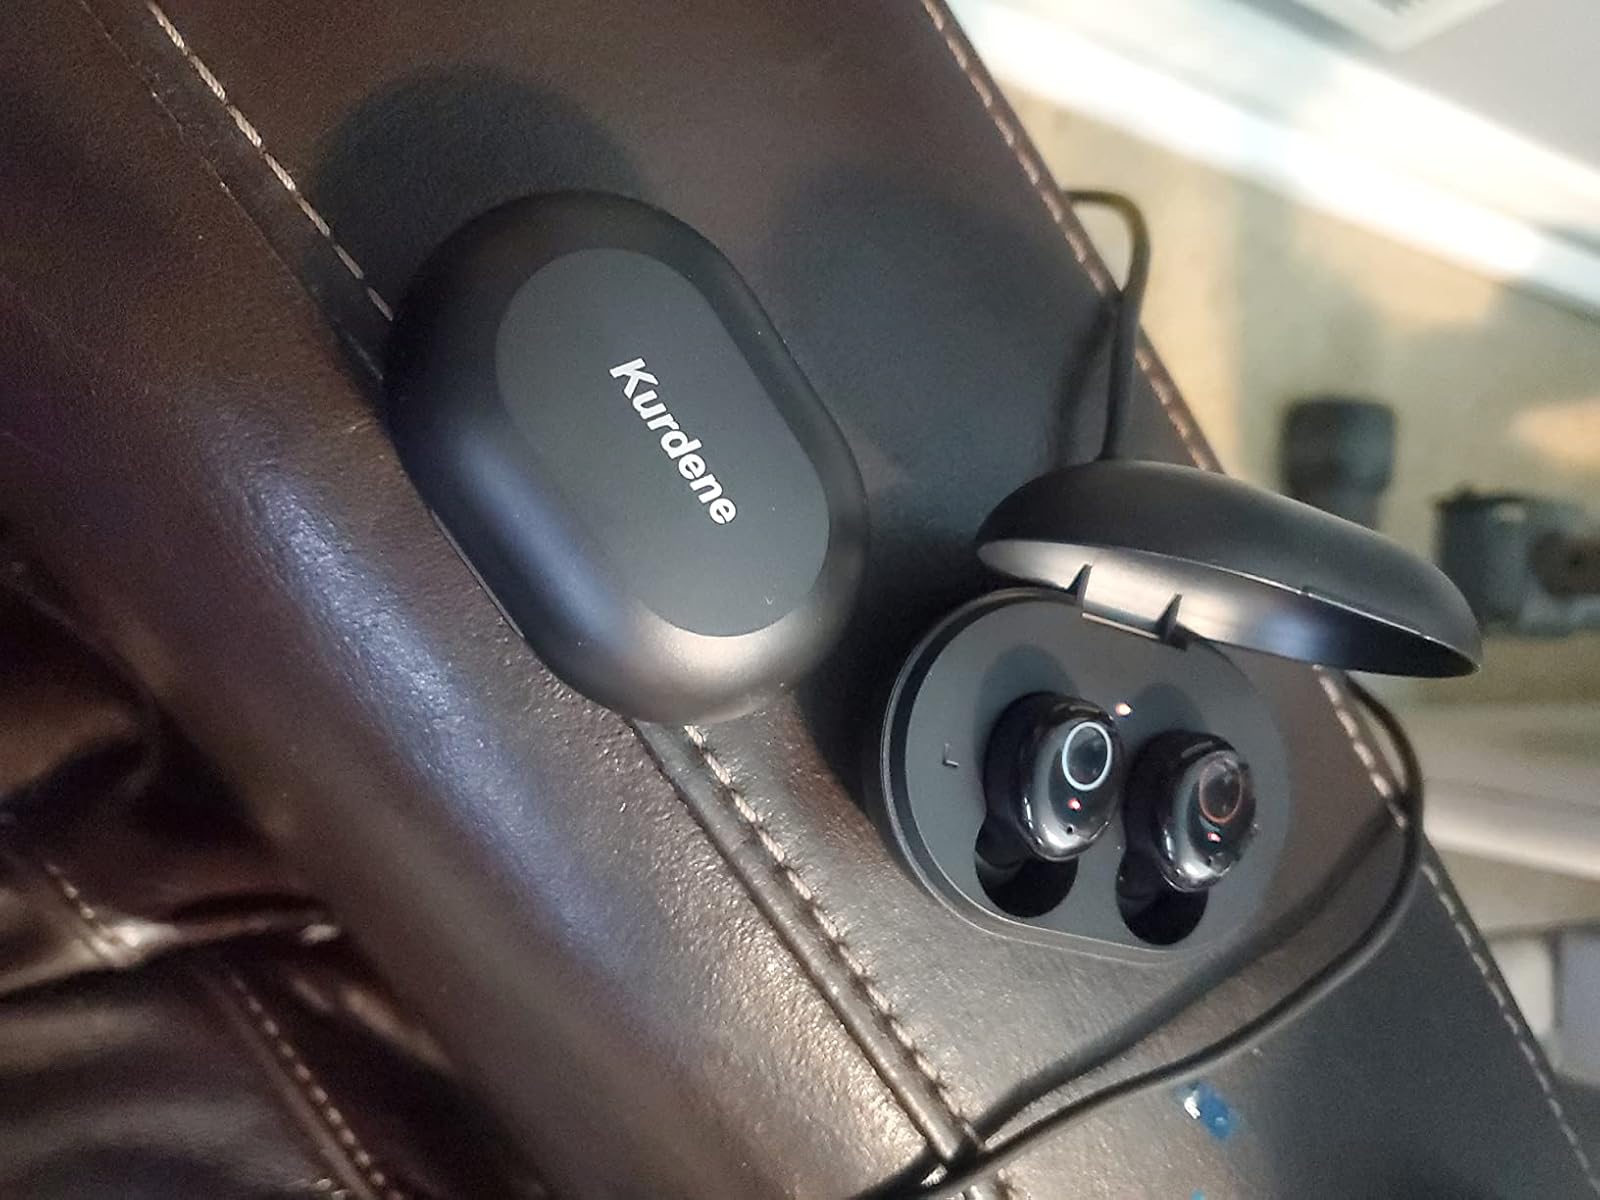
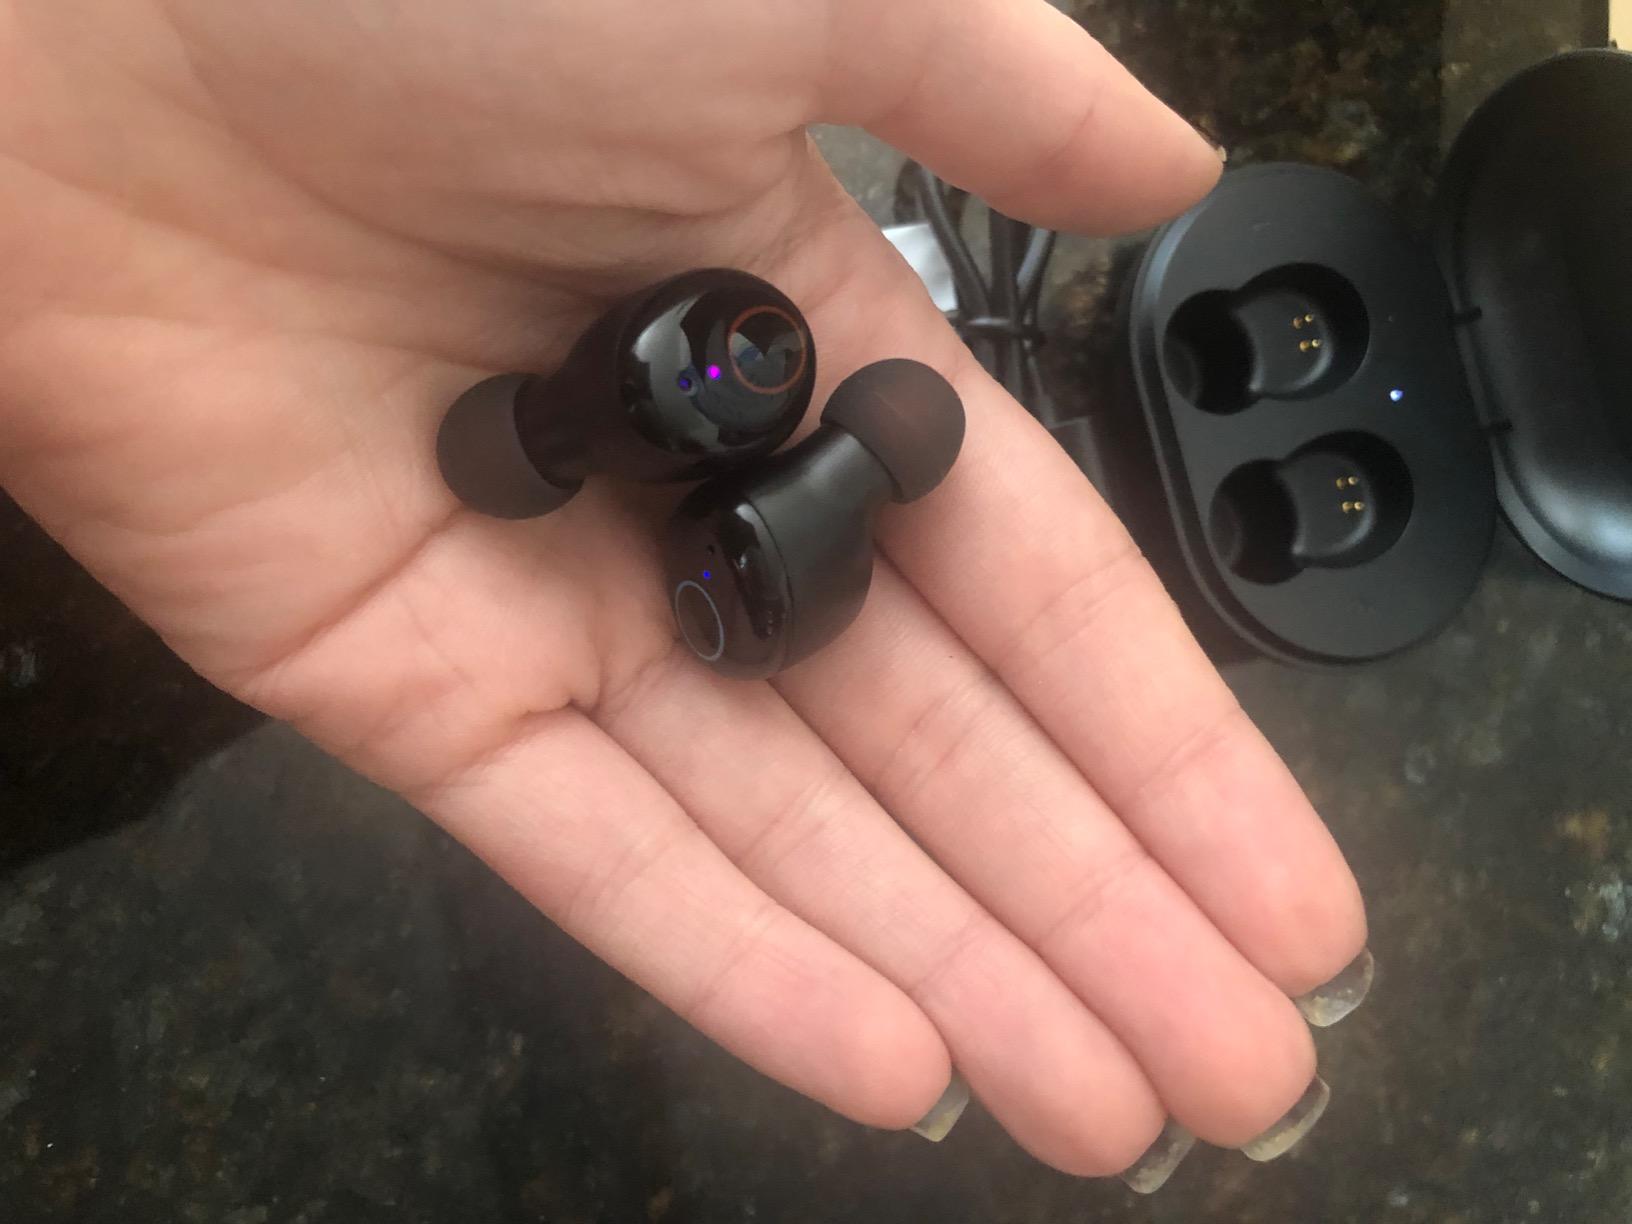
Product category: earbuds
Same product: yes